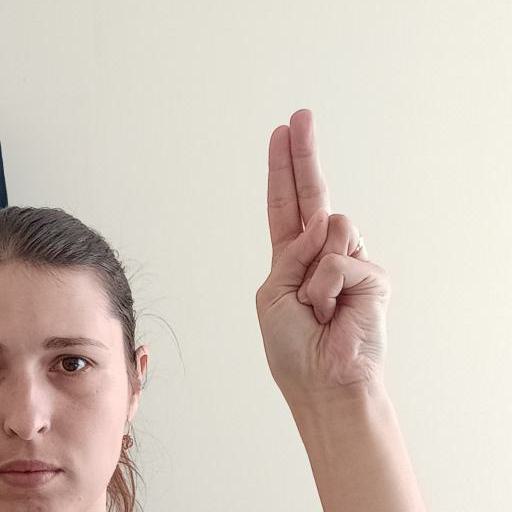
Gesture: two_up